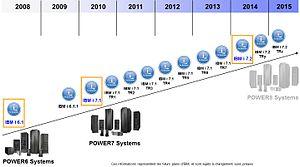
Roadmap IBM i (novembre 2013)
IBM i est un système d'exploitation EBCDIC utilisé sur les ordinateurs IBM Power Systems et IBM PureSystems. IBM i est le successeur du i5/OS et de l'OS/400. La dernière version de ce système d'exploitation est la 7.4.